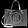
Label: Bag